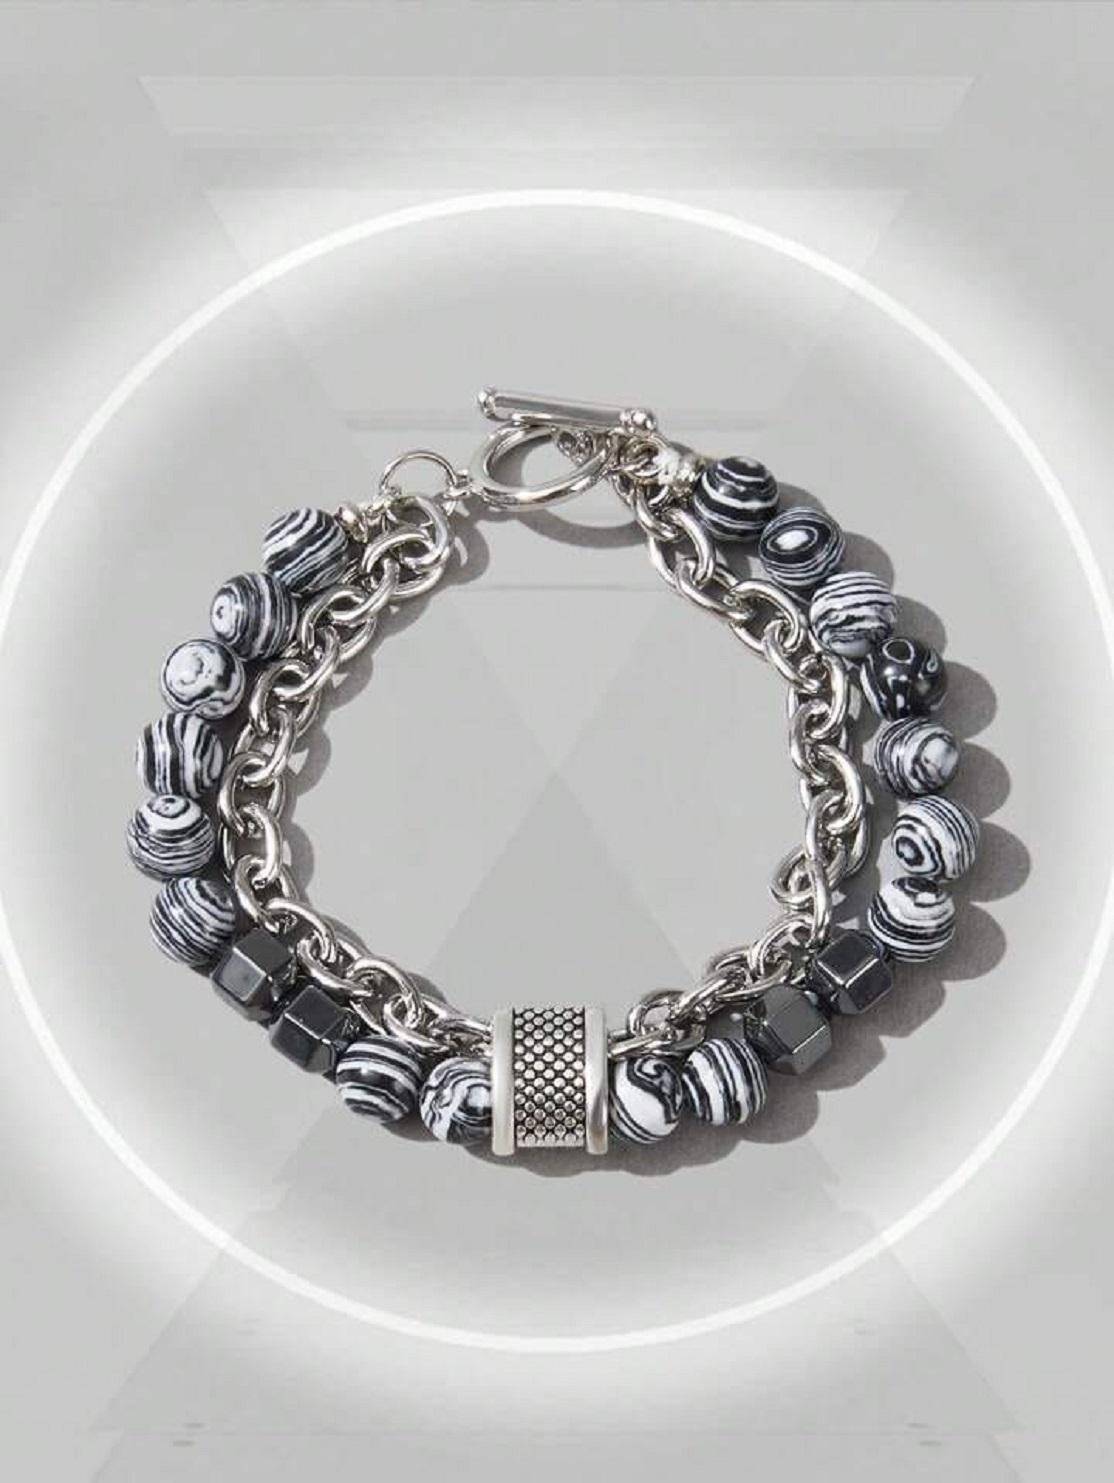
 AJS Stylish Bead Bracelets Malachite Bracelet Beaded Chain Bracelet For Women & Men (Pack Of-1,Grey)
Type: Bracelets & Bangles
Brand: AJS
Price: Rs. 269
 Introducing AJS Bracelets: Elevate Your Style with Premium Quality Bracelets for Men, Women & CouplesDiscover the epitome of elegance and fashion with AJS Bracelets, a collection designed to cater to the diverse tastes of men, women, and couples seeking the perfect accessory to adorn their wrists. Crafted with meticulous attention to detail, our bracelets blend multi-design creativity with premium quality materials to create stunning pieces that resonate with individual style.For Men:AJS Bracelets understands that modern men seek accessories that reflect their unique personalities. Our range of bracelets for men combines masculinity with sophistication. From sleek leather bands to intricate metalwork, our designs offer a variety that suits both formal and casual occasions. Whether you're aiming for a rugged look or a refined appearance, AJS Bracelets for men will effortlessly complement your attire.For Women:Elegance knows no boundaries, and our collection of bracelets for women stands as a testament to that. From delicate chains embellished with intricate charms to bolder beaded options that exude confidence, our designs cater to a myriad of styles. Adorn your wrist with a touch of grace and let your individuality shine through with AJS Bracelets.For Couples:Celebrate the bond you share with your significant other through our couples' bracelets. Crafted to symbolize unity and connection, these bracelets come in pairs, allowing you and your partner to showcase your love in a stylish and meaningful way. Choose from matching designs that resonate with your relationship and let your wrists tell a tale of togetherness.Premium Quality:At AJS Bracelets, quality is non-negotiable. Each piece is meticulously crafted using the finest materials, ensuring durability and a luxurious feel. Our commitment to excellence means that every bracelet undergoes rigorous quality checks, guaranteeing that you receive a piece that not only looks exceptional but also stands the test of time.Multi-Design Creativity:Variety is the spice of life, and AJS Bracelets embraces this philosophy. Our collection boasts a diverse array of designs, from minimalist and understated to bold and intricate. With an emphasis on creativity, our bracelets are designed to be an extension of your personality, allowing you to curate your desired look effortlessly.Beaded Bracelets:For those who appreciate the artistry of beadwork, our beaded bracelets are a testament to craftsmanship. The vibrant colors and intricate patterns of our beaded designs add an element of artistic flair to your ensemble. Each bead is carefully chosen and arranged, resulting in a piece that's as unique as you are.Elevate your style and make a statement with AJS Bracelets. Whether you're seeking an accessory to complete your outfit or a meaningful gift for a loved one, our collection offers a fusion of elegance, quality, and innovation that caters to every taste and occasion. Explore the world of AJS Bracelets and discover the perfect wrist adornments that resonate with your personal style journey.Disclaimer:Adds a touch of personal style and uniqueness.
Features: Stylish and trendy bracelet,Adjustable size to fit different wrist sizes,Suitable for both men and women,Ideal for casual or boho-chic fashion styles,Easy to put on and take off with a secure closure,Superior Quality & Skin Friendly: High Quality as per International Standards that makes it very skin friendly.,It has been made from toxic free materials Anti-Allergic and Safe for Skin.,It can be worn over long time periods without any complains of ach and swelling.Made from Premium Quality Material this product assures to remain in its Original Glory even after years of usage.